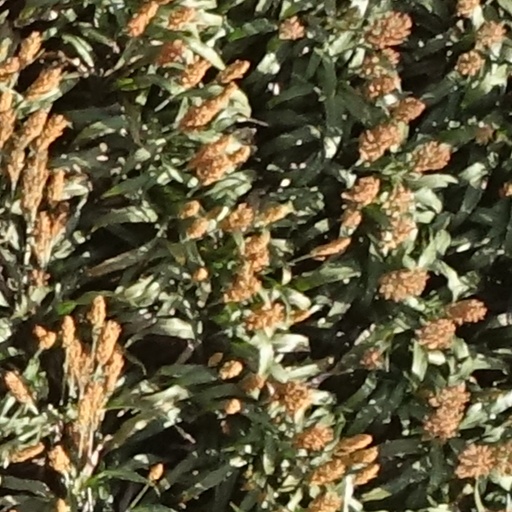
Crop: sorghum